Tractor S.C.

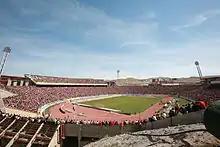

Tractor played their home matches from 1979 until 1996 in the 20,000 capacity Bagh Shomal Stadium (Takhti Stadium), 1976 AFC Asian Cup stadium. Sahand Stadium (Yadegar-e Emam Stadium) was replaced with Bagh-e Shomal Stadium after it was completed in January 1996. The stadium is the second biggest stadium in Iran with 66,833 seats. The stadium is also part of Tabriz Olympic Complex.